Describe the emotion expressed in this image:  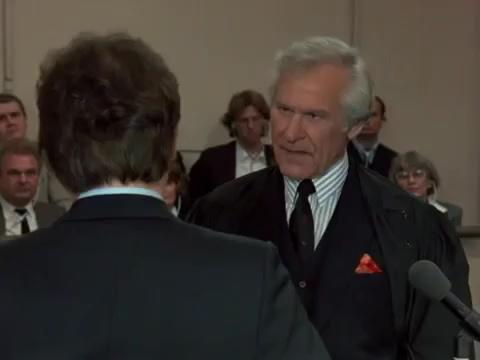
This person displays Suffering, valence and arousal with low intensity.